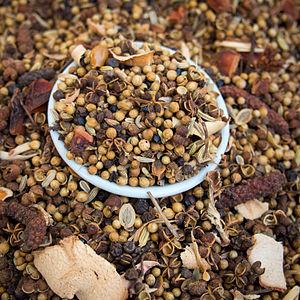
La cuisine thaïlandaise, bien que semblable en certains points avec celle de ses voisins chinois, indiens et birmans, se démarque par des saveurs et ingrédients originaux : curry, menthe, citronnelle, coriandre, basilic rouge. Pimentée à l'excès pour le palais occidental et presque toujours accompagnée de nuoc mam, elle rencontre un succès international croissant. Voici donc une liste des ingrédients utilisés en cuisine thaïlandaise.